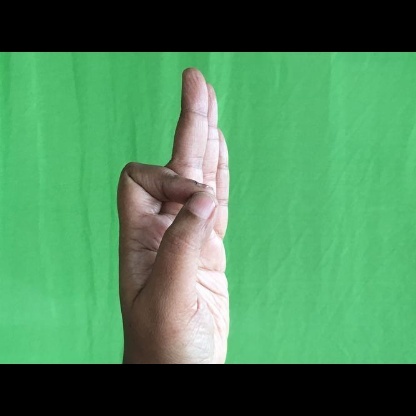
Mudra: Aralam